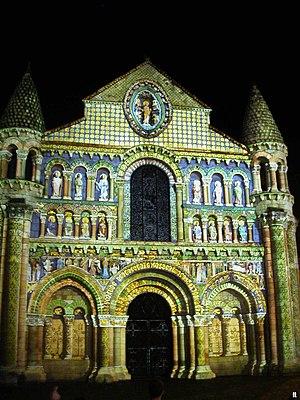
Notre-Dame-la-Grande est une église collégiale romane située à Poitiers. Caractéristique du style roman poitevin, sa façade sculptée est un chef-d'œuvre unanimement reconnu de l'art religieux de cette période. Les parois de l'intérieur sont peintes.
Poitou-Charentes est une ancienne région administrative de la France métropolitaine. Elle regroupait quatre départements : Charente, Charente-Maritime, Deux-Sèvres et Vienne, issus des anciennes provinces d'Angoumois, d'Aunis, d'une partie du Poitou et de Saintonge. Elle avait pour chef-lieu Poitiers, plus grande ville et unité urbaine de la région. Ses autres villes importantes étaient La Rochelle, Niort, Angoulême, Châtellerault, Saintes, Rochefort et Royan
Ce tableau présente la liste de tous les monuments historiques classés ou inscrits dans la ville de Poitiers, Vienne, en France.